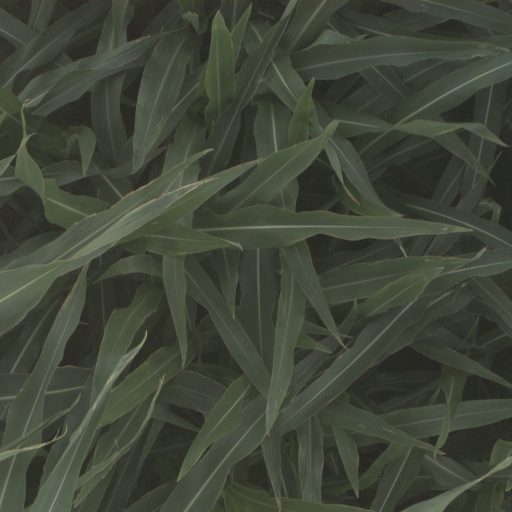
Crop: sorghum